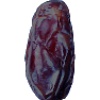
Label: Dates 1